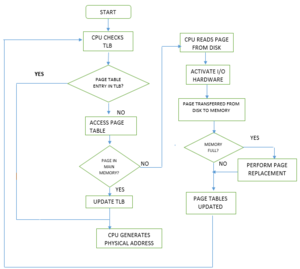
Le Gestionnaire de mémoire virtuelle est un circuit électronique qui permet de réaliser le mécanisme de la mémoire virtuelle, à savoir la translation des adresses virtuelles en adresses physiques.